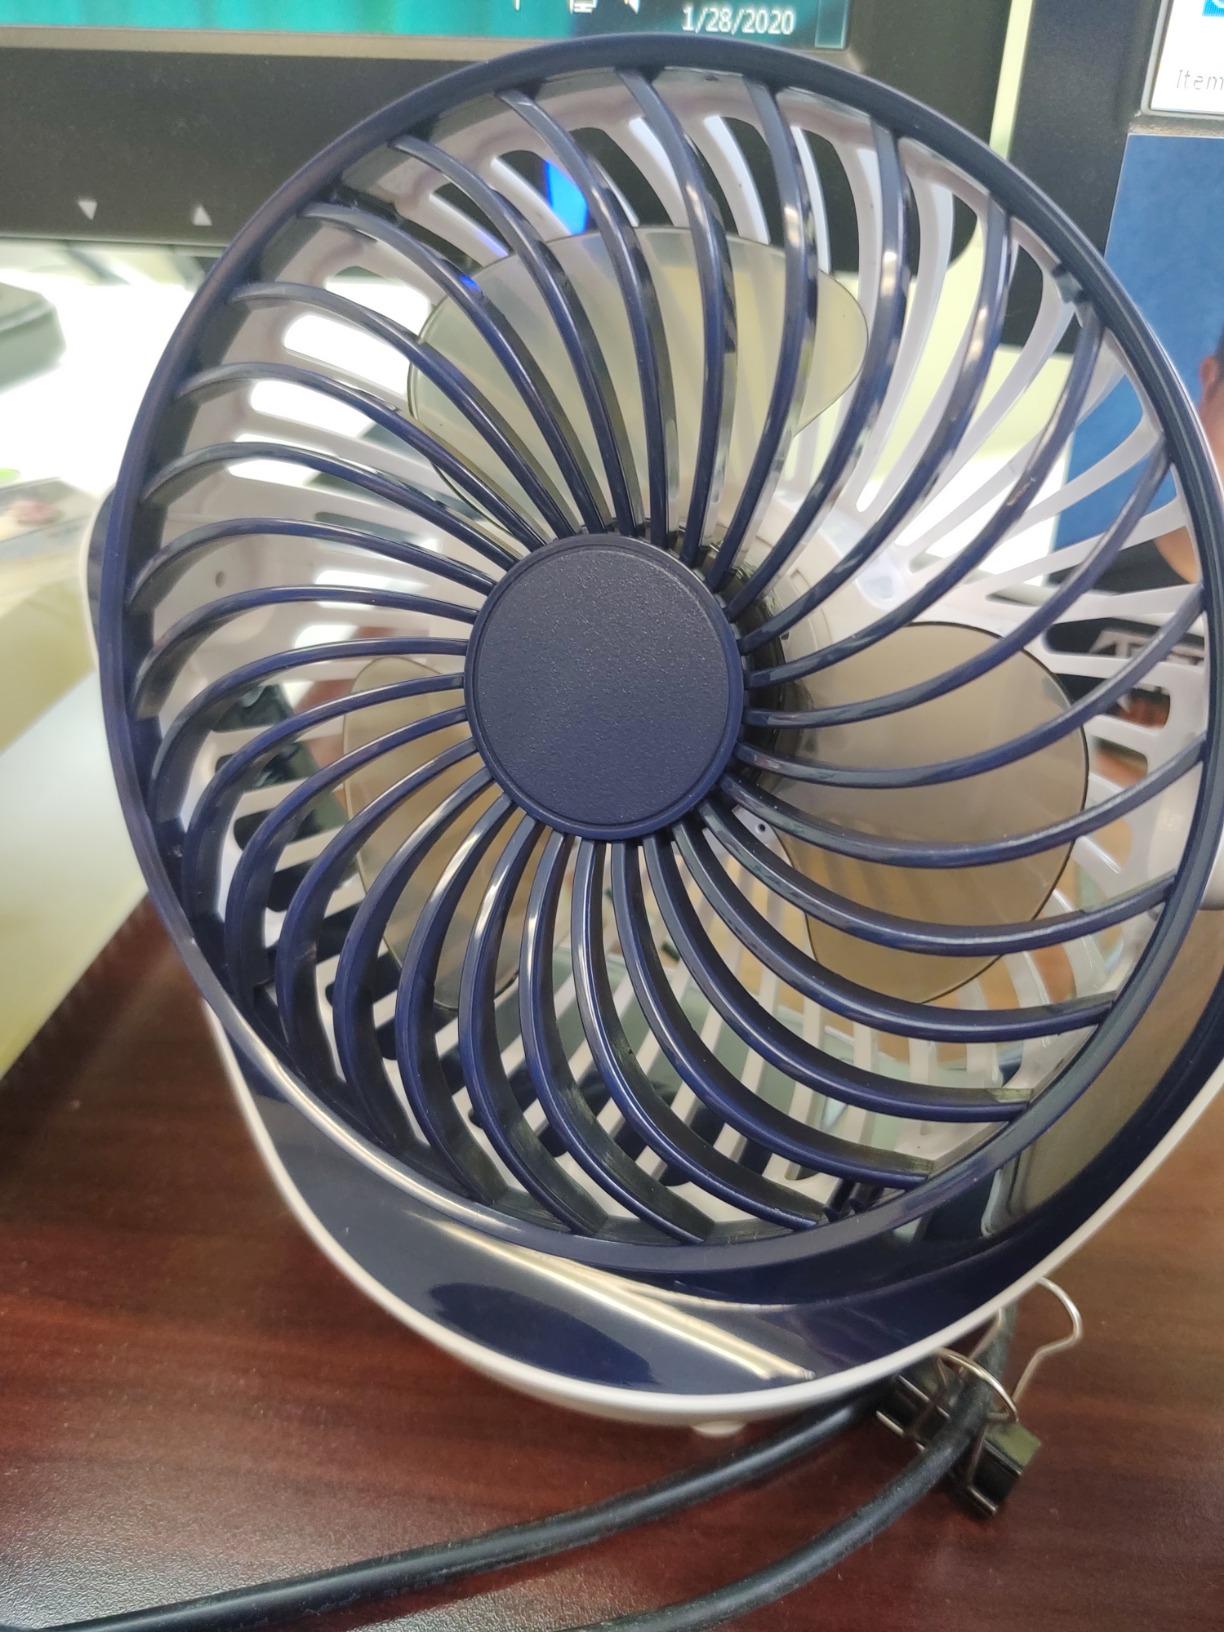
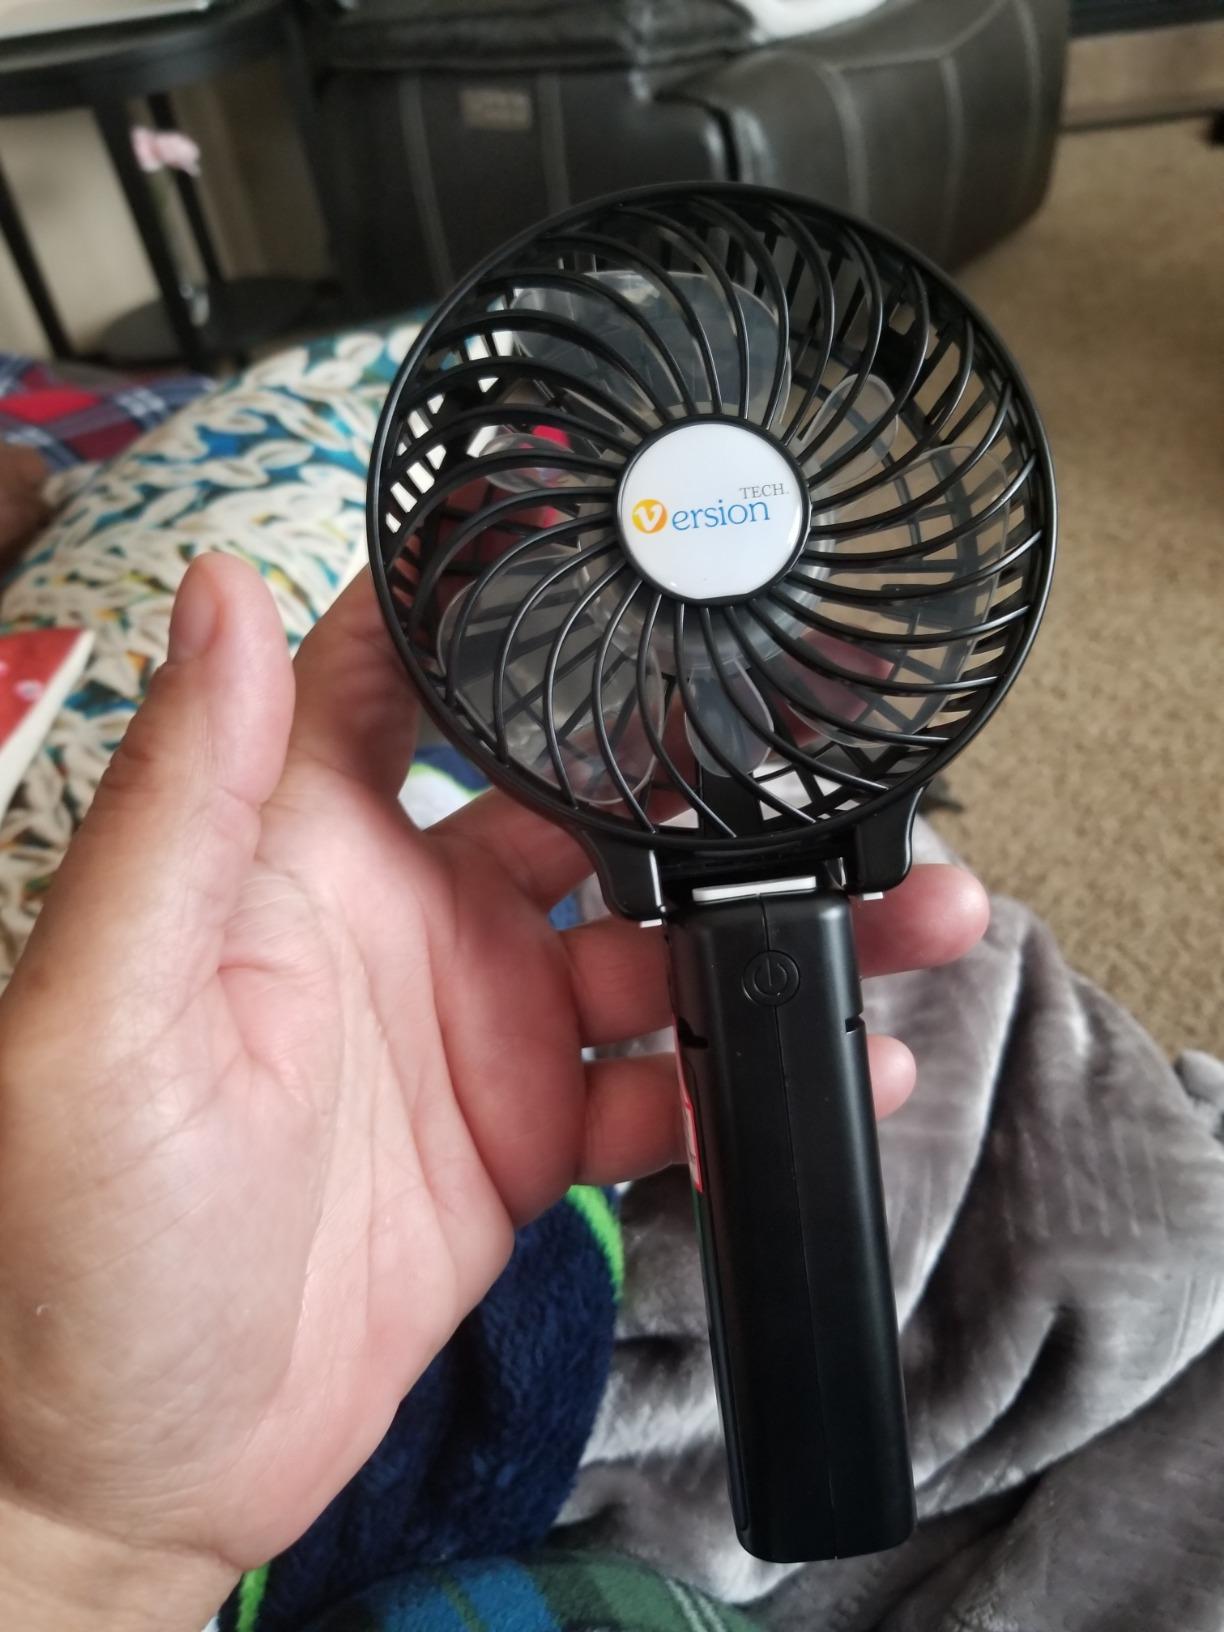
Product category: fan
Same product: no